History of Ybor City

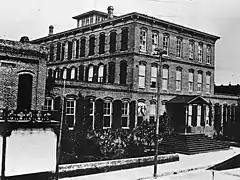
World's largest cigar factory, 1902

Along with the hastily built wooden factories constructed by Ybor and Haya, some of the first structures in Ybor City were 50 small houses ("casitas") for prospective employees. These narrow shotgun-style homes (so called because a shot fired through the front door would theoretically exit harmlessly out of the aligned back door) were small wooden structures, but they were well-built and relatively comfortable. Ybor offered them for sale at a price just above his cost to build them (initially $400), payable in small deductions from the workers' salary in his cigar factory.